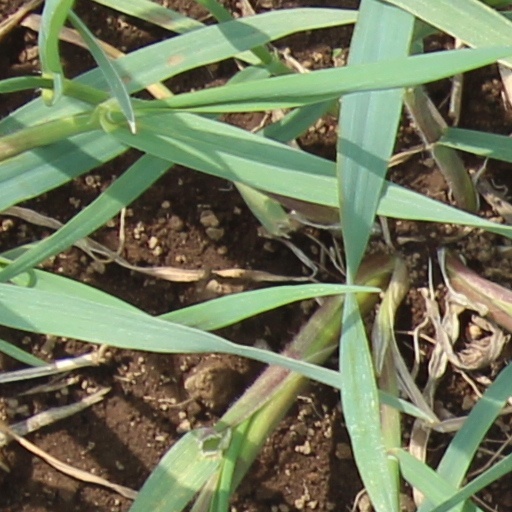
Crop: wheat